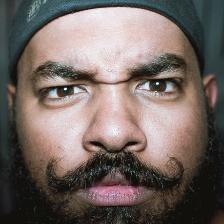
Label: faces